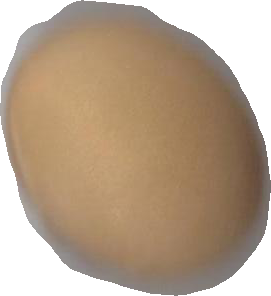
Variety: Grobogan